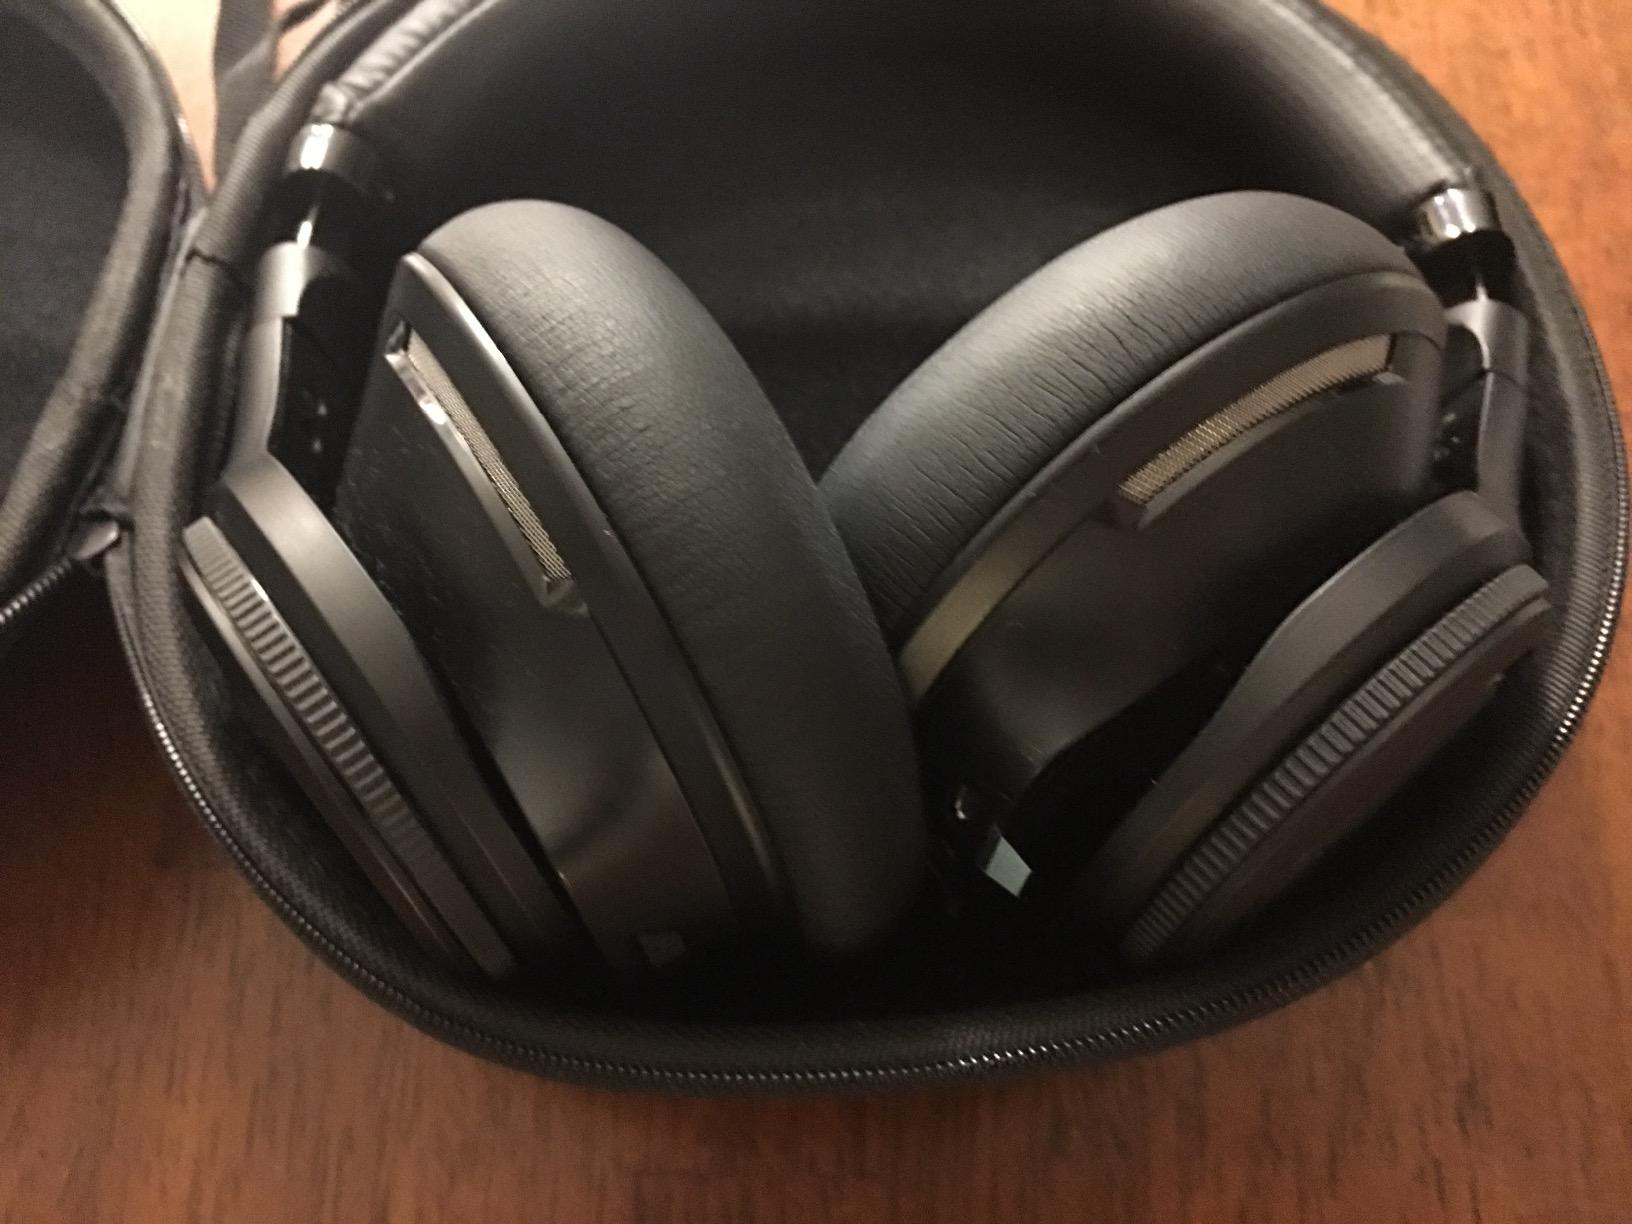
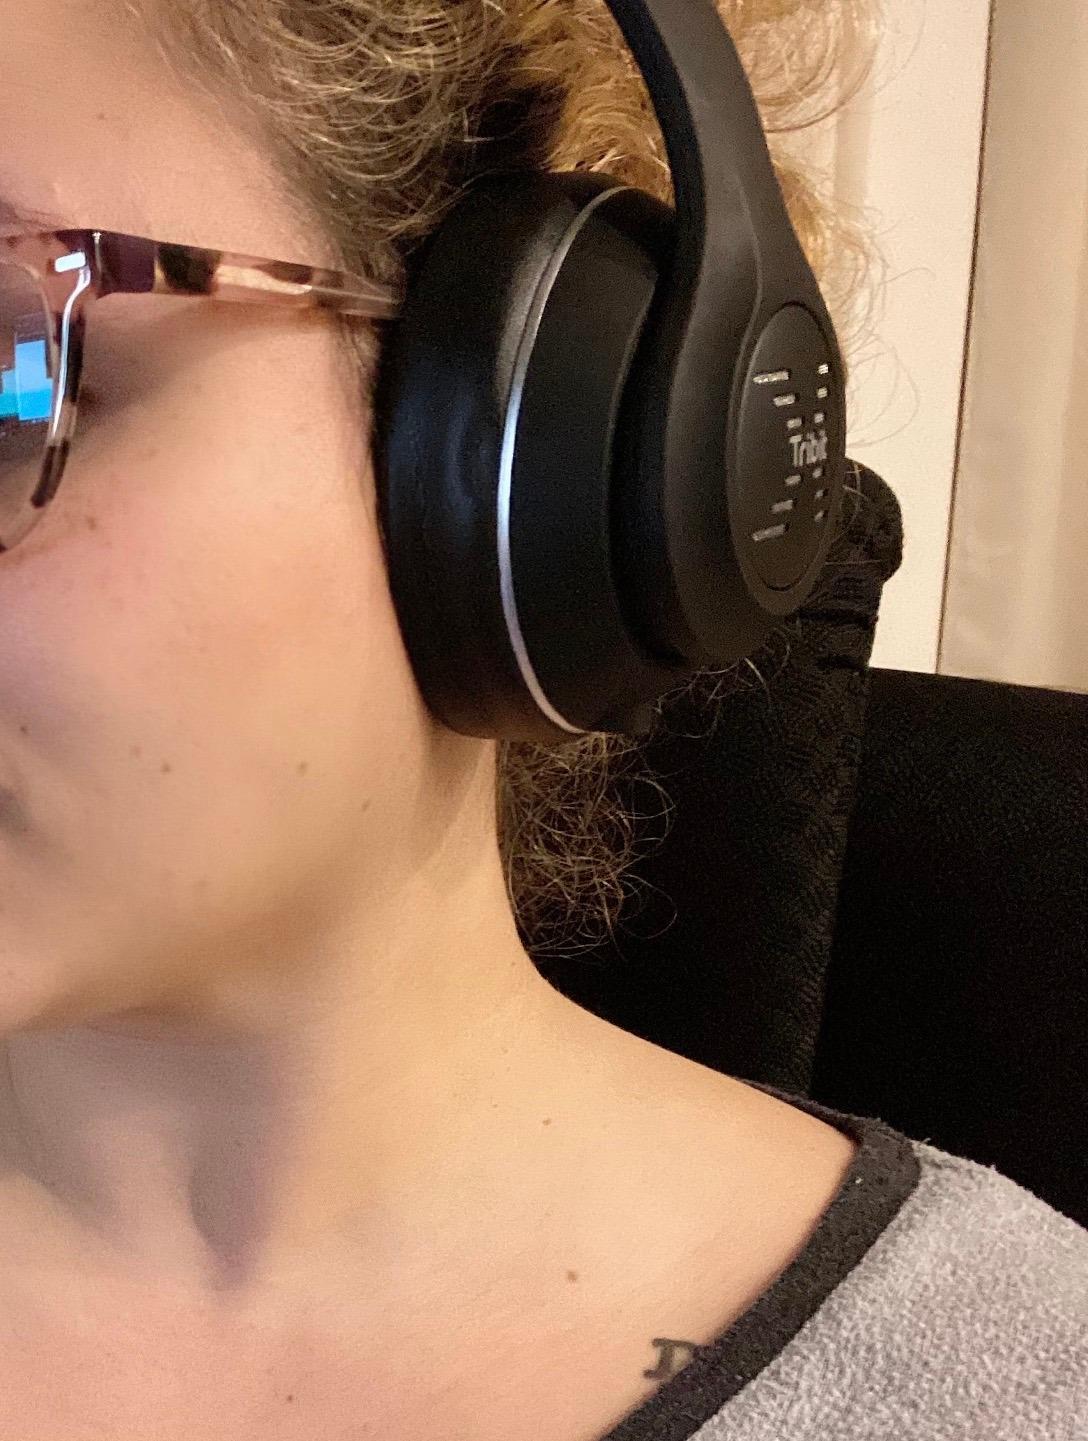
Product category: headphones
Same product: no